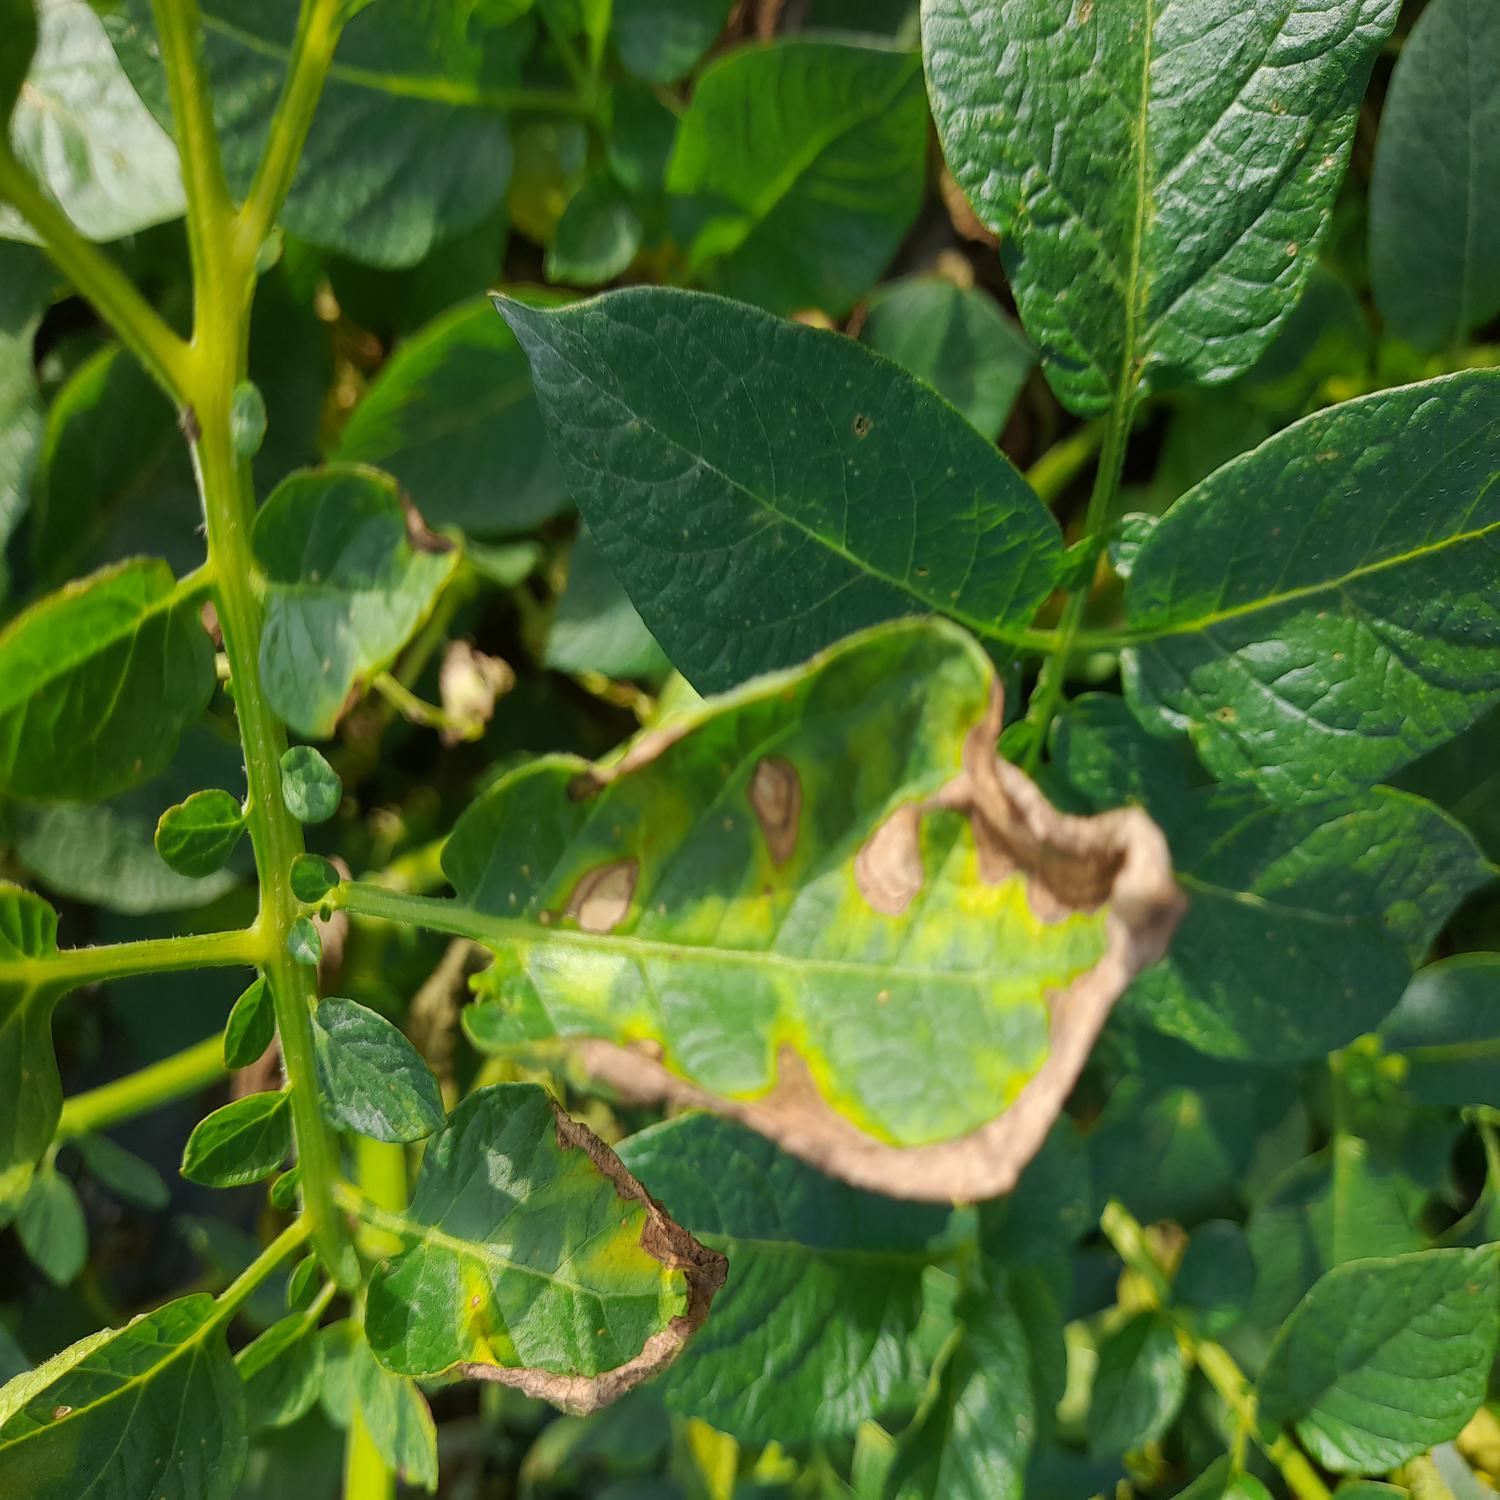
Label: Fungi